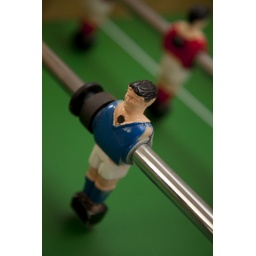
The fooseball table at our office in Copenhagen.